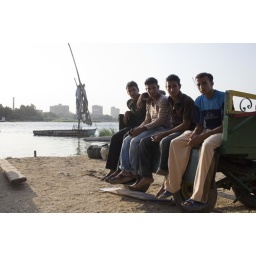
Four young men wait for the boat across the river for an evening out in Cairo.